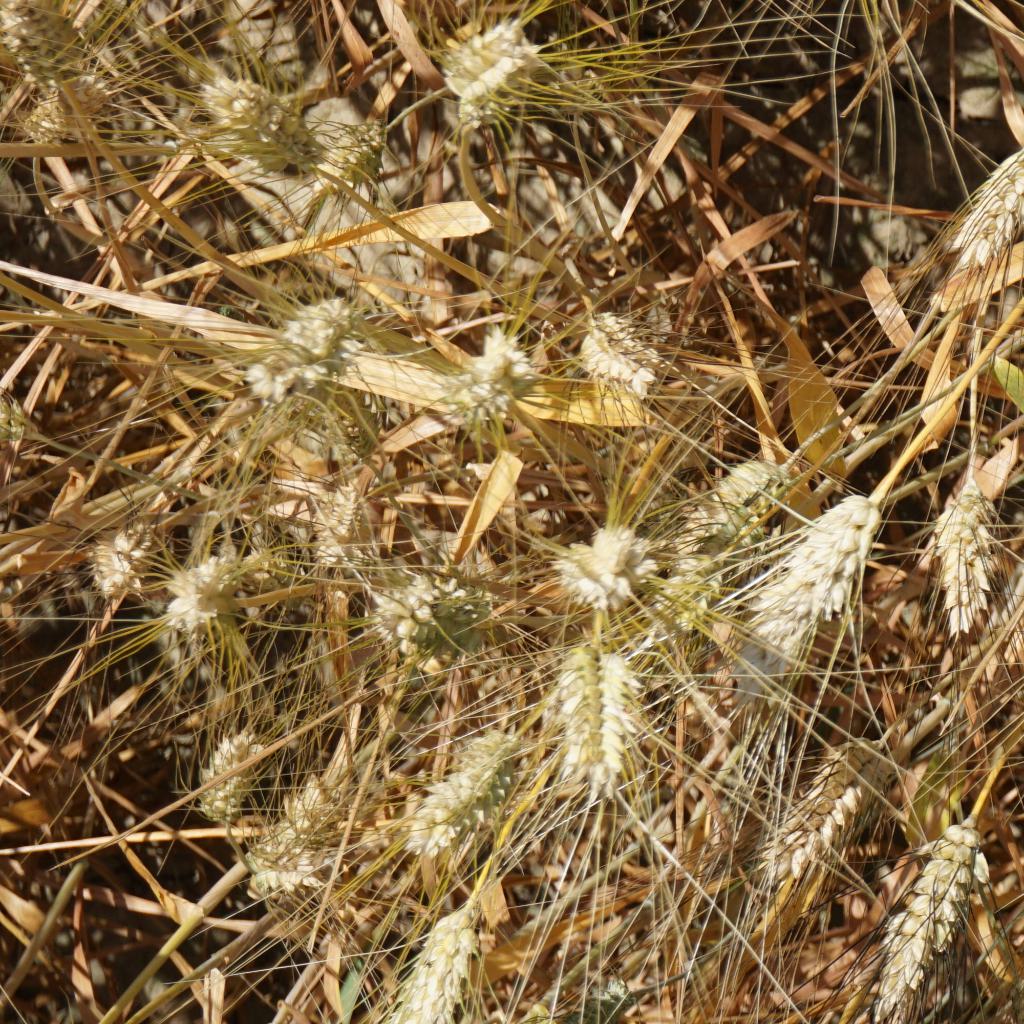
Country: France
Location: Gréoux
Wheat development stage: Filling - Ripening